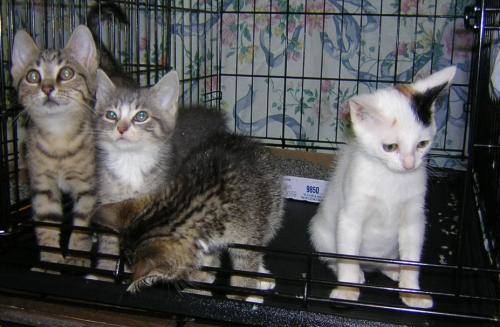
Label: cat